Abbeygreen Church

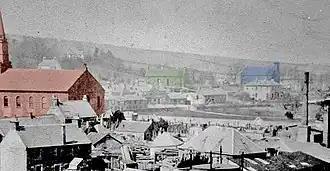
Lesmahagow Churches: Red: Lesmhagow Old Parish Church, Green: The North Church, Blue: Abbeygreen Church. Colourized from photograph taken c.1900.

Lesmahagow Parish was one of only two parishes in the Church of Scotland Presbytery of Lanark which were directly involved in the Disruption, the other being St. Leonard's of Lanark under Rev. Thomas Stark. Other presbyterian congregations in the area became involved in the events around the disruption and in the history of Abbeygreen Church and these are discussed here in their relationships to Abbeygreen prior to the disruption.